24 season 4

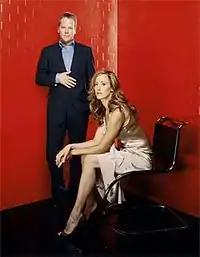
Two members of the season 4 main cast: Kiefer Sutherland and Kim Raver

Season 4 was the first of three "24" seasons to be promoted with a prequel. The 10-minute prequel to the season was available with the third season DVD. It shows Jack being fired from his previous position at CTU and the beginnings of his relationship with Audrey Raines. It was broadcast on Sky One in the UK before the showing of the fourth season in that country. It was also available in the UK release of the fourth season DVD.